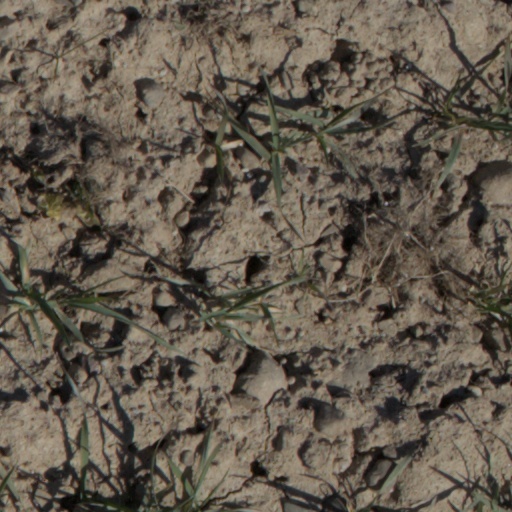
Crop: wheat